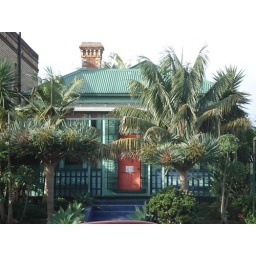
There are lots of palm trees and other tropical flora in Auckland.